Estela Hernández

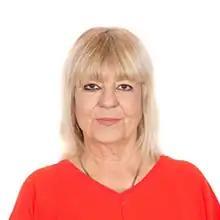

Estela Hernández is an Argentine politician who is a member of the Chamber of Deputies of Argentina